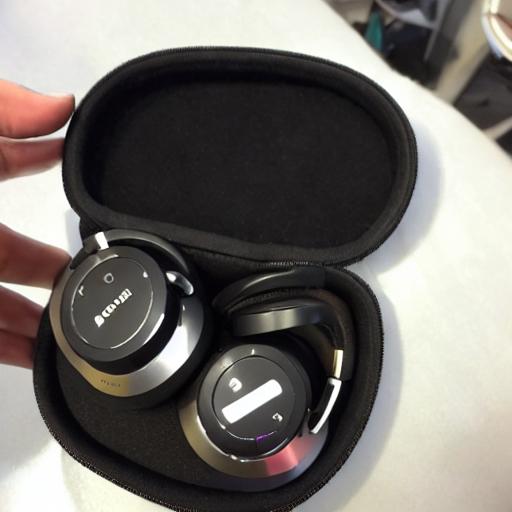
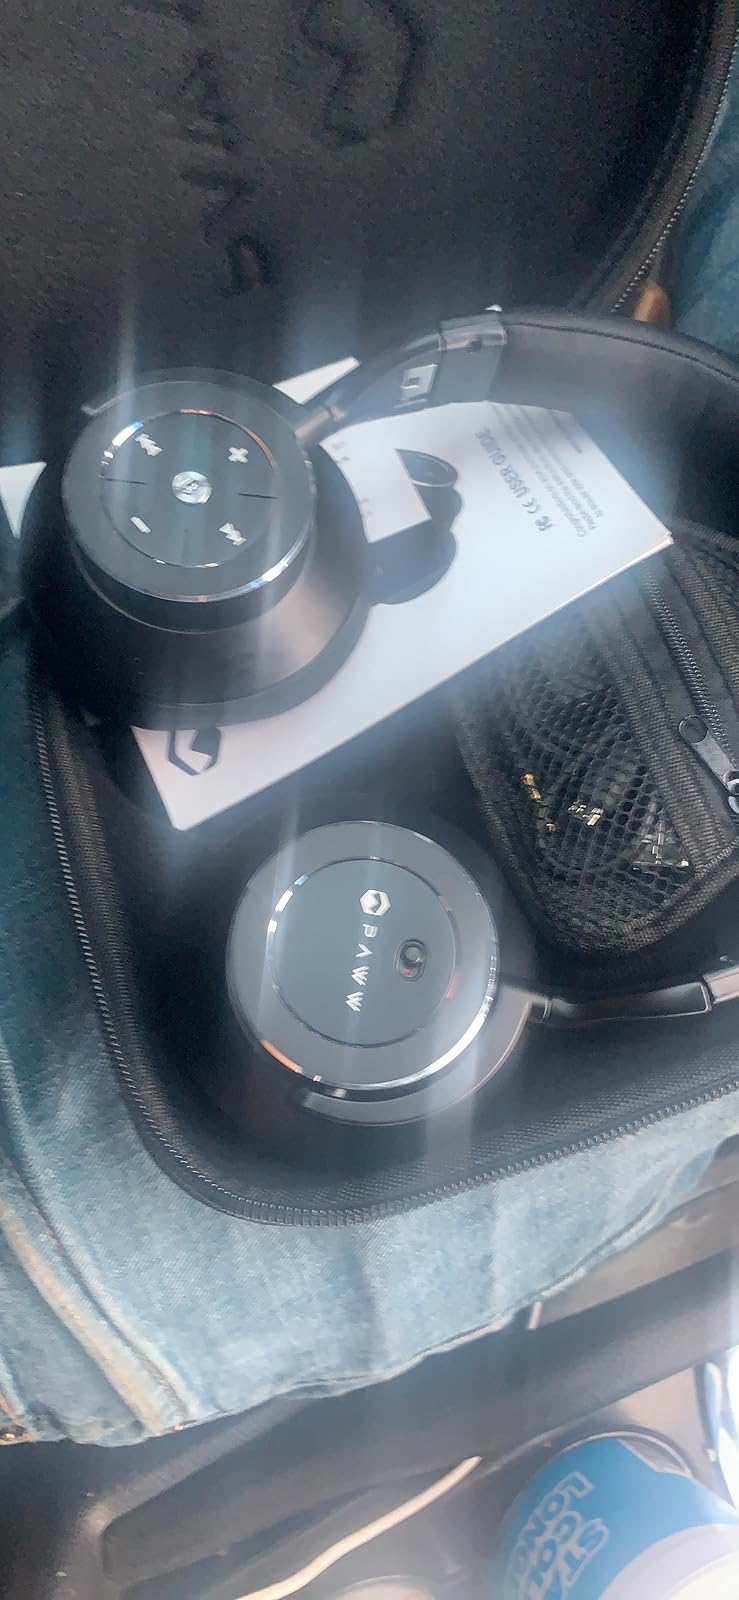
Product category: headphones
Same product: no